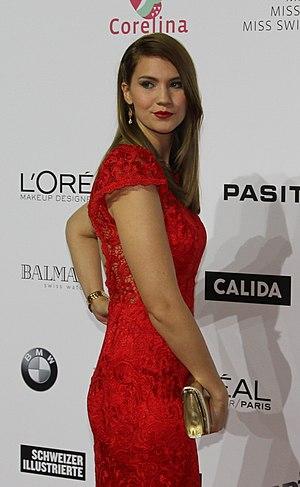
Kerstin Cook, née le 15 avril 1989 à Kriens, était Miss Suisse en 2010.